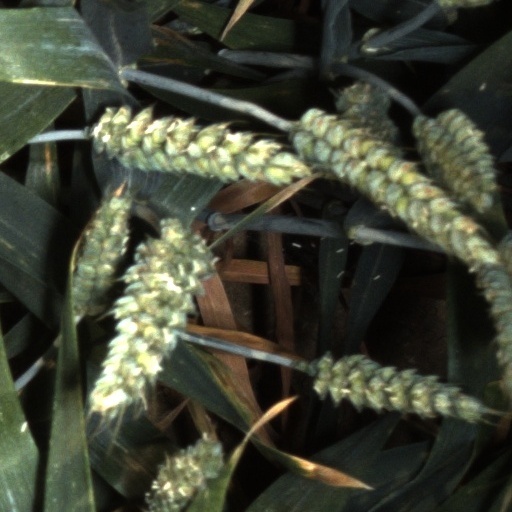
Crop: wheat